History of the Jews in Russia

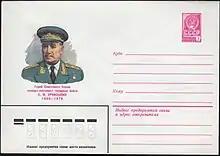
Lieutenant General Semyon Krivoshein, one of the Red Army's most influential tank commanders.

Yiddish, rather than Hebrew, would be the national language, and proletarian socialist literature and arts would replace Judaism as the quintessence of culture. The use of Yiddish was strongly encouraged in the 1920s in areas of the USSR with substantial Jewish populations, especially in the Ukrainian and Belarusian Soviet Socialist Republics. Yiddish was one of the Belarusian SSR's four official languages, alongside Belarusian, Russian, and Polish. The equality of the official languages was taken seriously. A visitor arriving at main train station of the Belarusian capital Minsk saw the city's name written in all four languages above the main station entrance. Yiddish was a language of newspapers, magazines, book publishing, theater, radio, film, the post office, official correspondence, election materials, and even a Central Jewish Court. Yiddish writers like Sholem Aleichem and Mendele Mocher Seforim were celebrated in the 1920s as Soviet Jewish heroes.